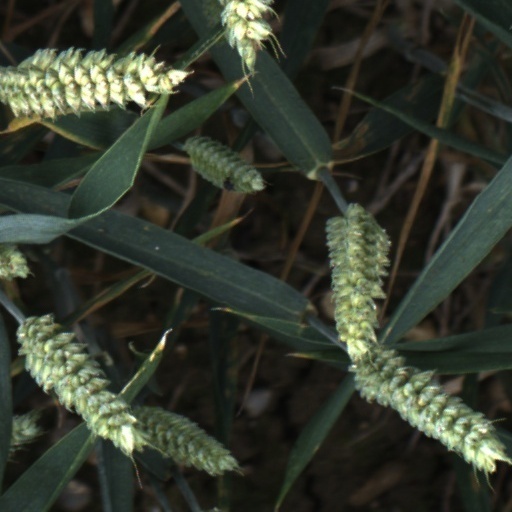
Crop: wheat